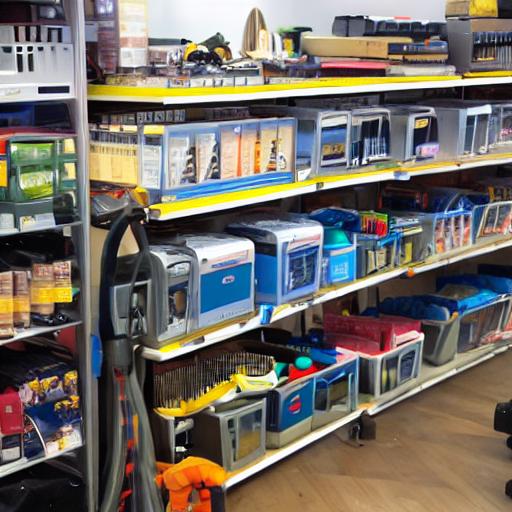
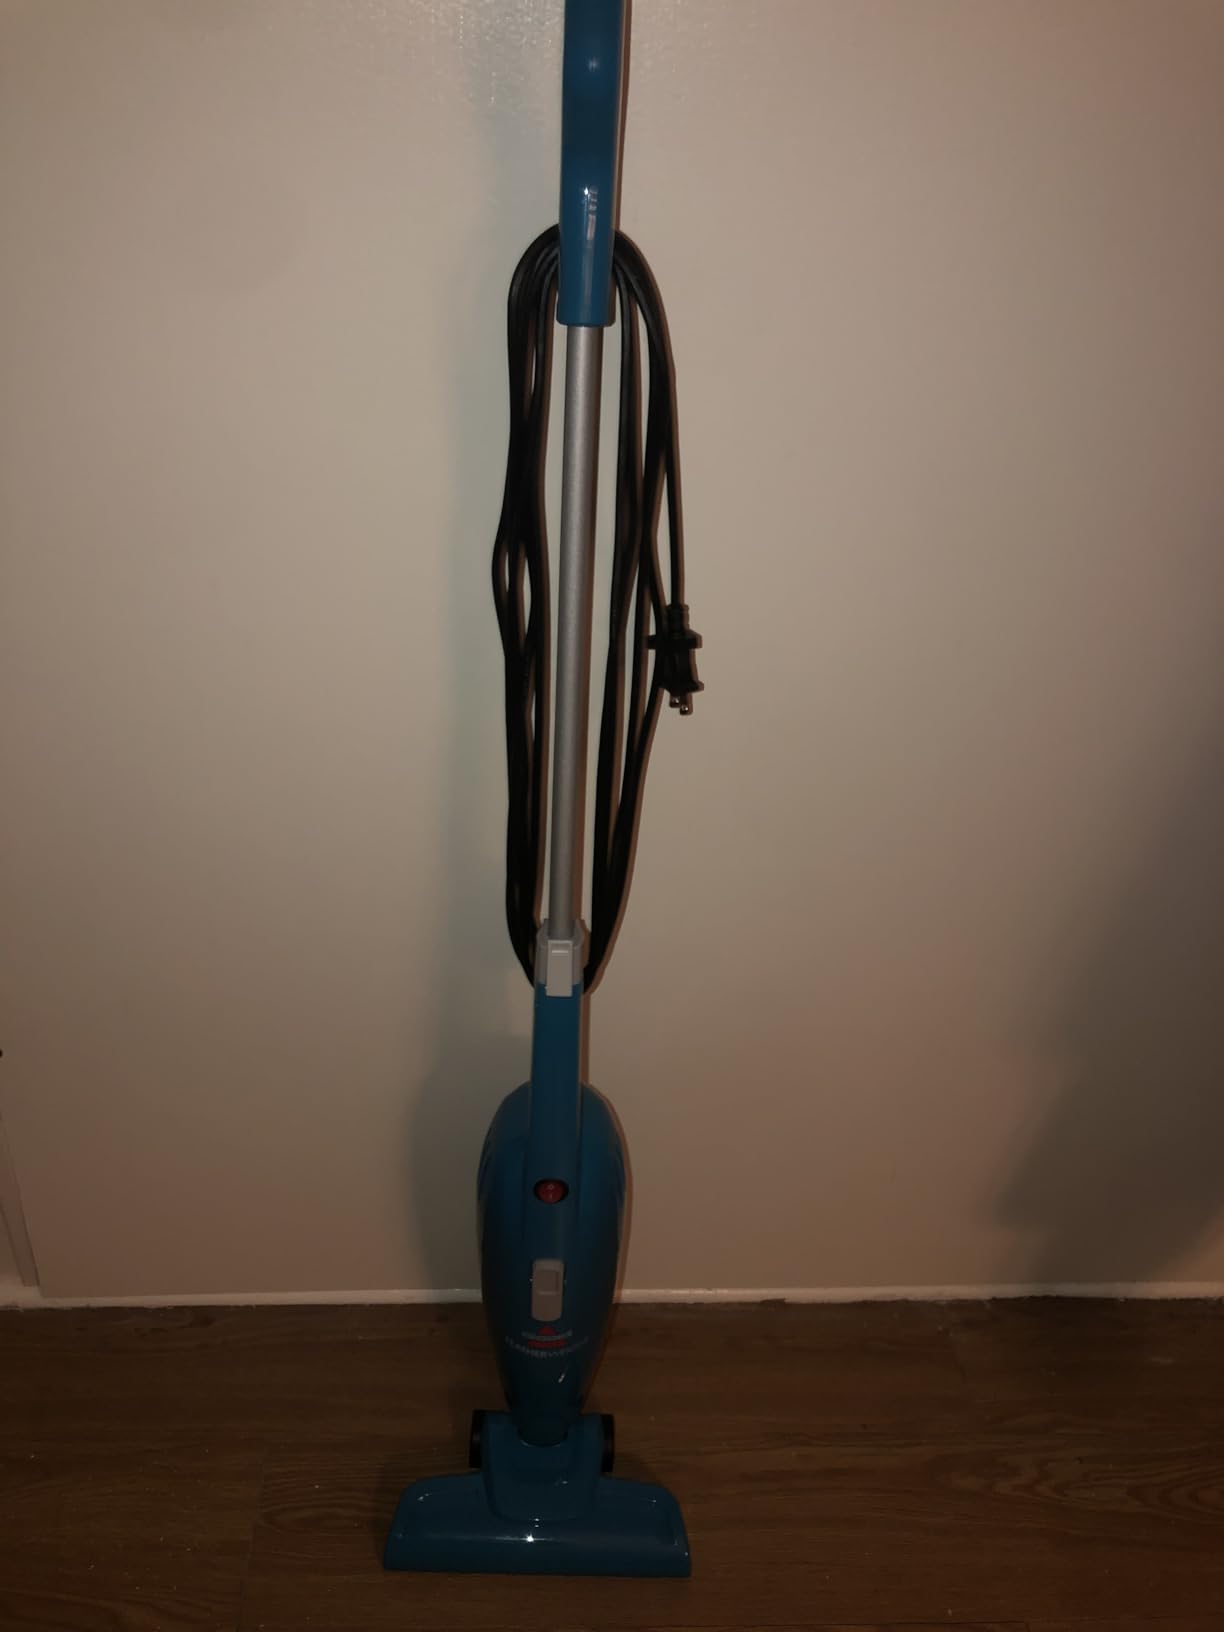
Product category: items_vacuum
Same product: no